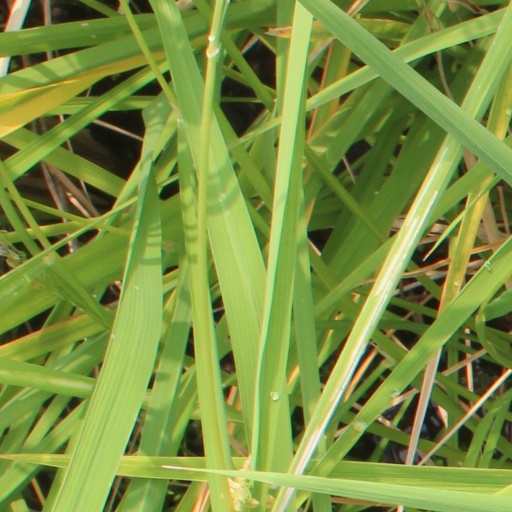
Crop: rice